Bonnie Burton

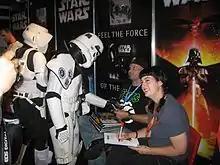
Burton and Matt Busch signing their book "You Can Draw: Star Wars" for members of the German Garrison of the 501st Legion at Star Wars Celebration Europe in July 2007

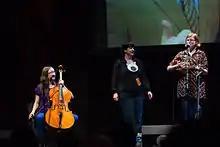
Burton on stage with The Doubleclicks at w00tstock 4.0 in 2012

Bonnie Burton (born July 12, 1972) is a San Francisco-based author, journalist, comedian, actress, and show host. She is best known for arts & crafts books like "The Star Wars Craft Book," and appearances on web series including "Geek DIY" on Stan Lee's "World of Heroes" YouTube channel, "Ask Bonnie," Wil Wheaton's "TableTop," and Felicia Day's "Vaginal Fantasy Book Club." She is the former Senior Editor and Social Media Strategist at StarWars.com for Lucasfilm and was staff writer for "Star Wars Insider" magazine for 10 years. She works as a freelance writer with a specialty in writing about topics for young child and teen audiences.